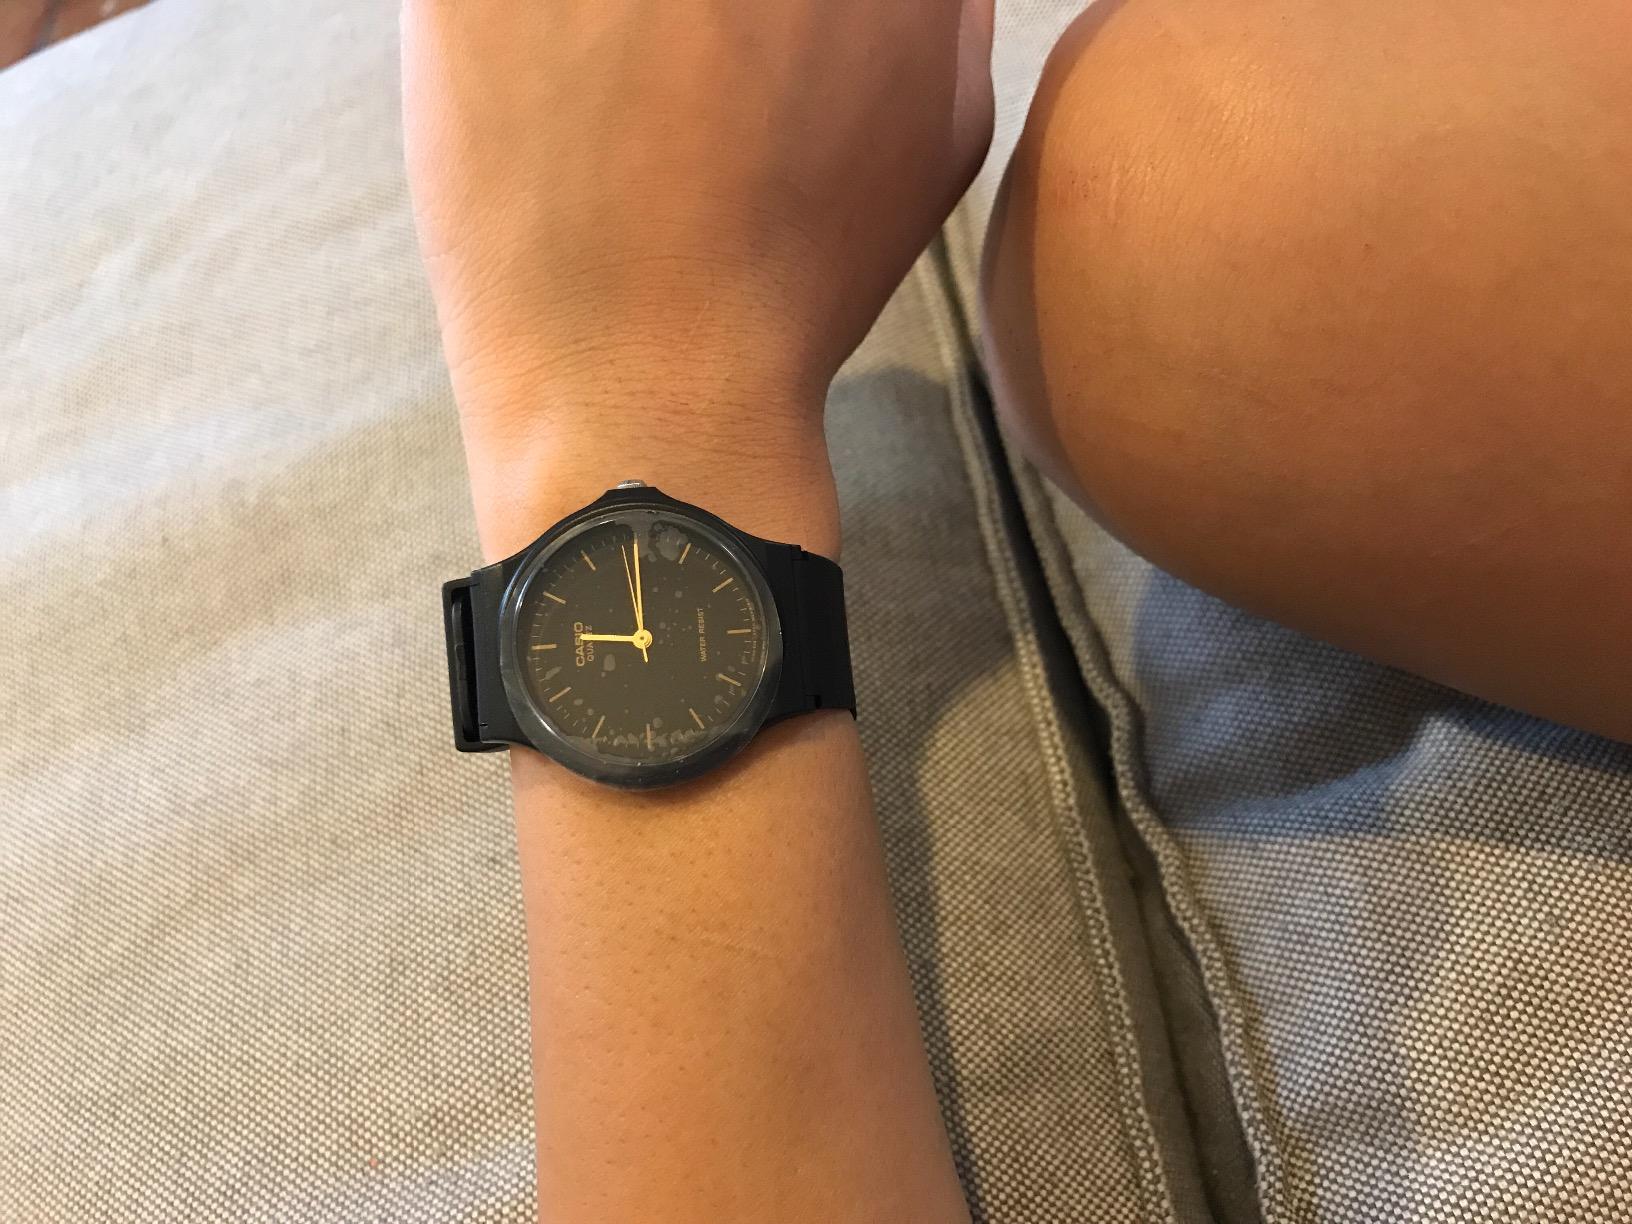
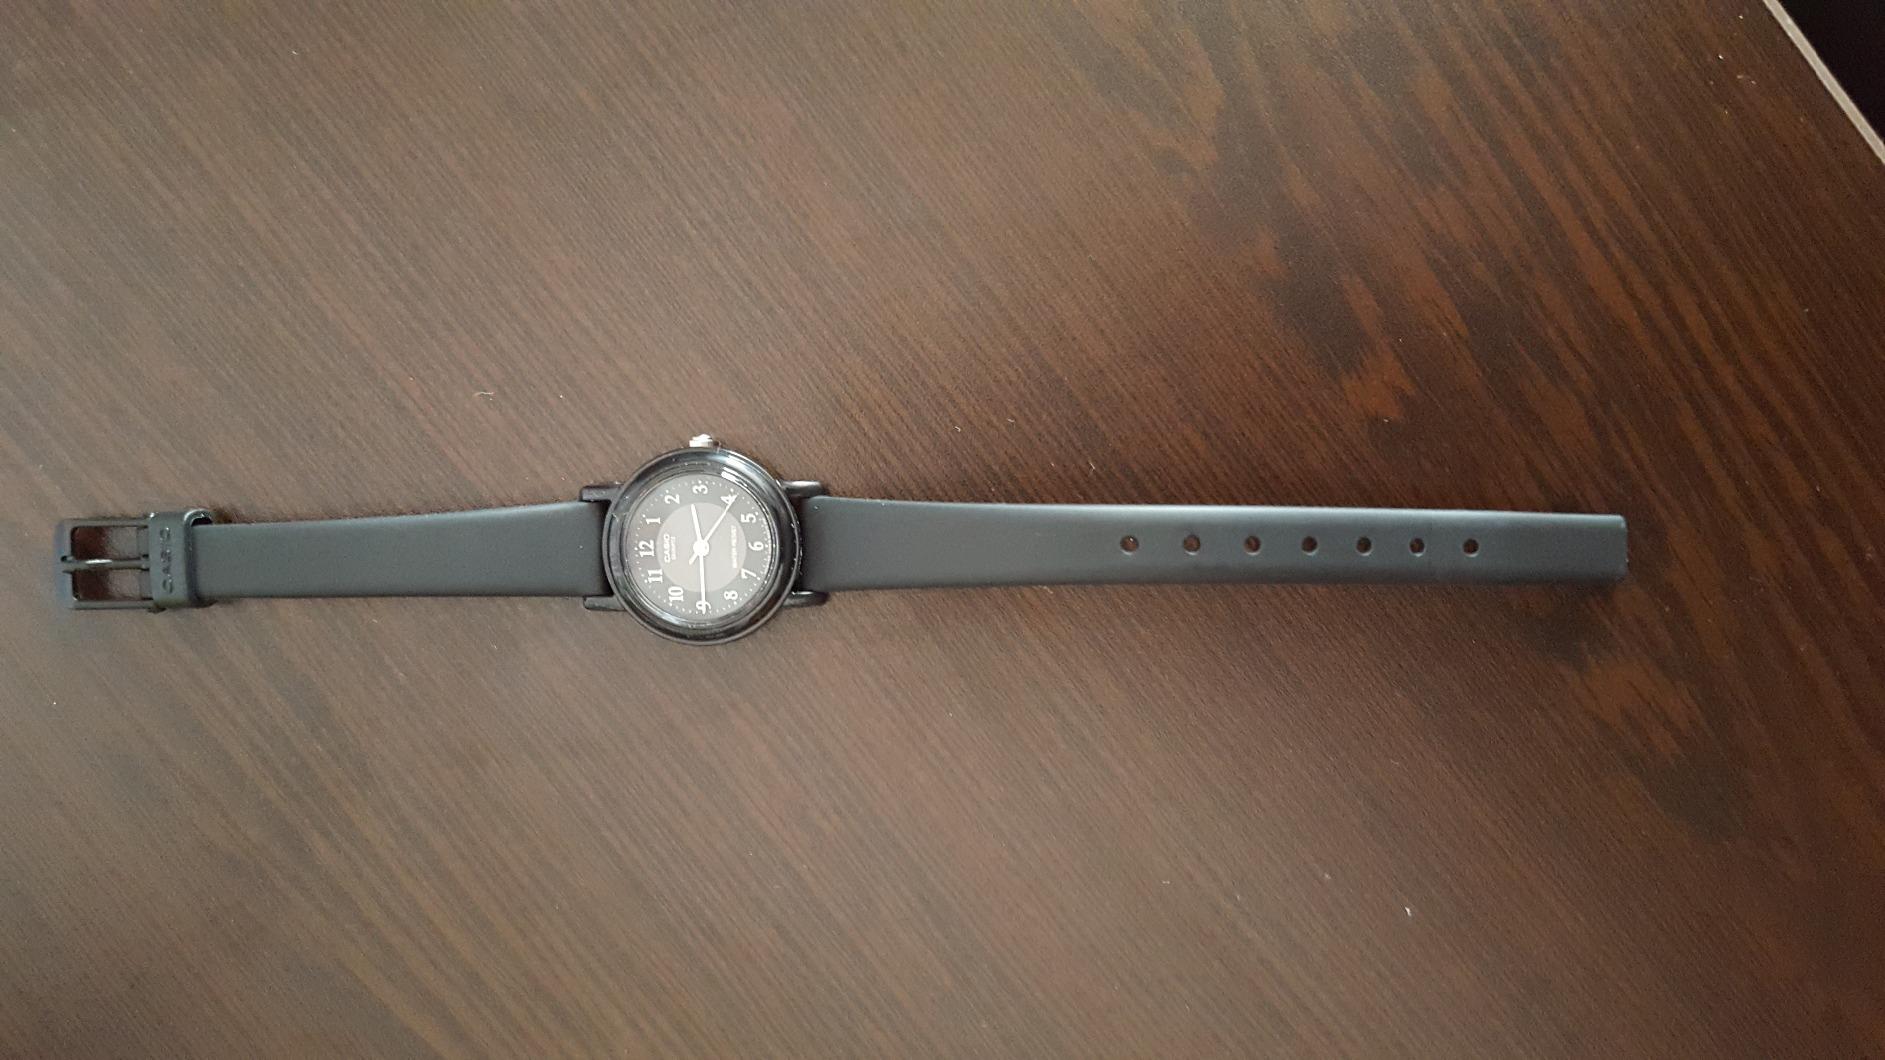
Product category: accessories_watch
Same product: no